Sky position (RA, Dec in degrees): 323.008, 0.2699
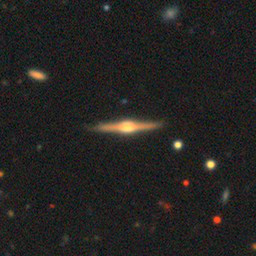
Galaxy morphology: Edge-on Galaxies with Bulge